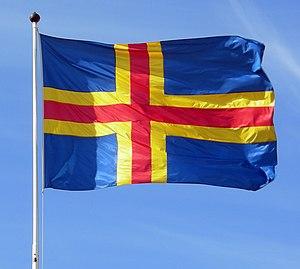
Åland est une province historique de Finlande et la seule entité territoriale de ce pays à jouir d'un statut d'autonomie gouvernementale. Elle est constituée de l'archipel du même nom comprenant environ 6 500 îles situées entre la Finlande et la Suède, à l'extrémité sud du golfe de Botnie. D'une superficie totale de 1 582,71 km², l'archipel compte 80 îles habitées et une population de 29 914 habitants en 2020. L'archipel est relié à la Finlande par une chaîne d'îlots alors que le golfe de Botnie le sépare plus nettement de la Suède.
L'équipe d'Åland de football est une sélection de joueurs professionnels et amateurs d'Åland. Elle est sous l'égide de l'Association d'Åland de football fondée en 1943, qui est affiliée à l'Association finlandaise de football. Elle participe fréquemment aux Jeux des Îles, une compétition où s'affrontent des îles et participe donc à des rencontres internationaux. La sélection d'Åland participe aux tournois de football des Jeux des Îles depuis 1989.